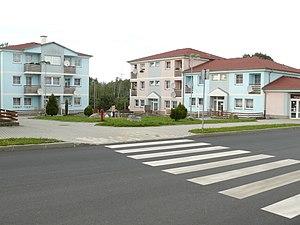
Vintířov est une commune du district de Sokolov, dans la région de Karlovy Vary, en Tchéquie. Sa population s'élevait à 1 157 habitants en 2018.